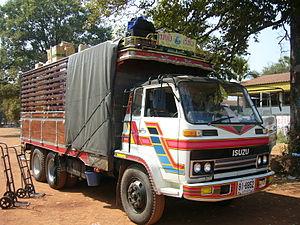
Isuzu Motors Ltd., est un constructeur automobile japonais spécialisé essentiellement dans la production de véhicules utilitaires 4x4, et de camions de poids légers.